Describe the emotion expressed in this image:  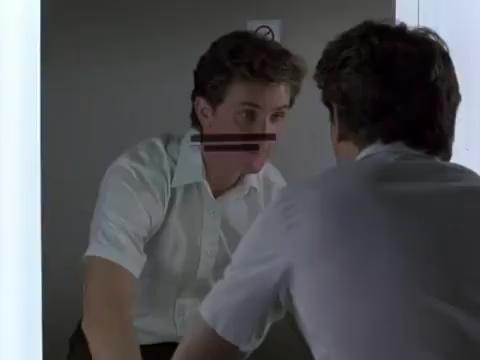
This person displays Suffering, valence and arousal with high intensity.